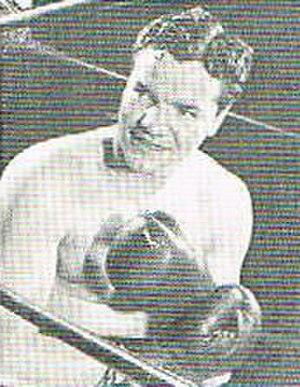
Carte de visite de Billy Soose des années 1940
Billy Soose est un boxeur américain né le 2 août 1915 à Farrell, Pennsylvanie, et mort le 5 septembre 1998.